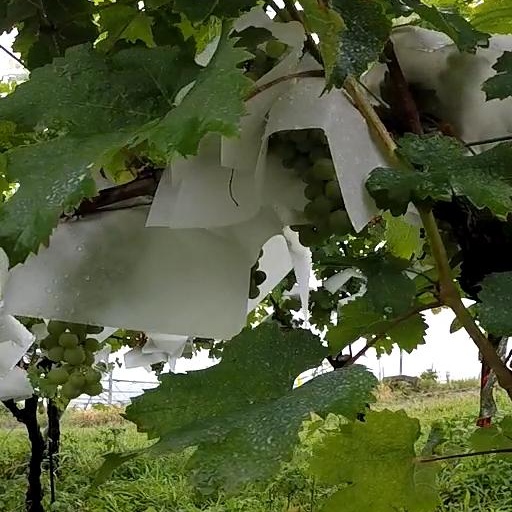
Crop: grape